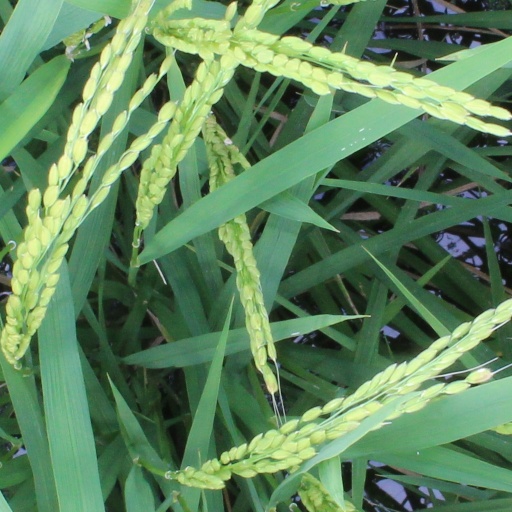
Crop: rice